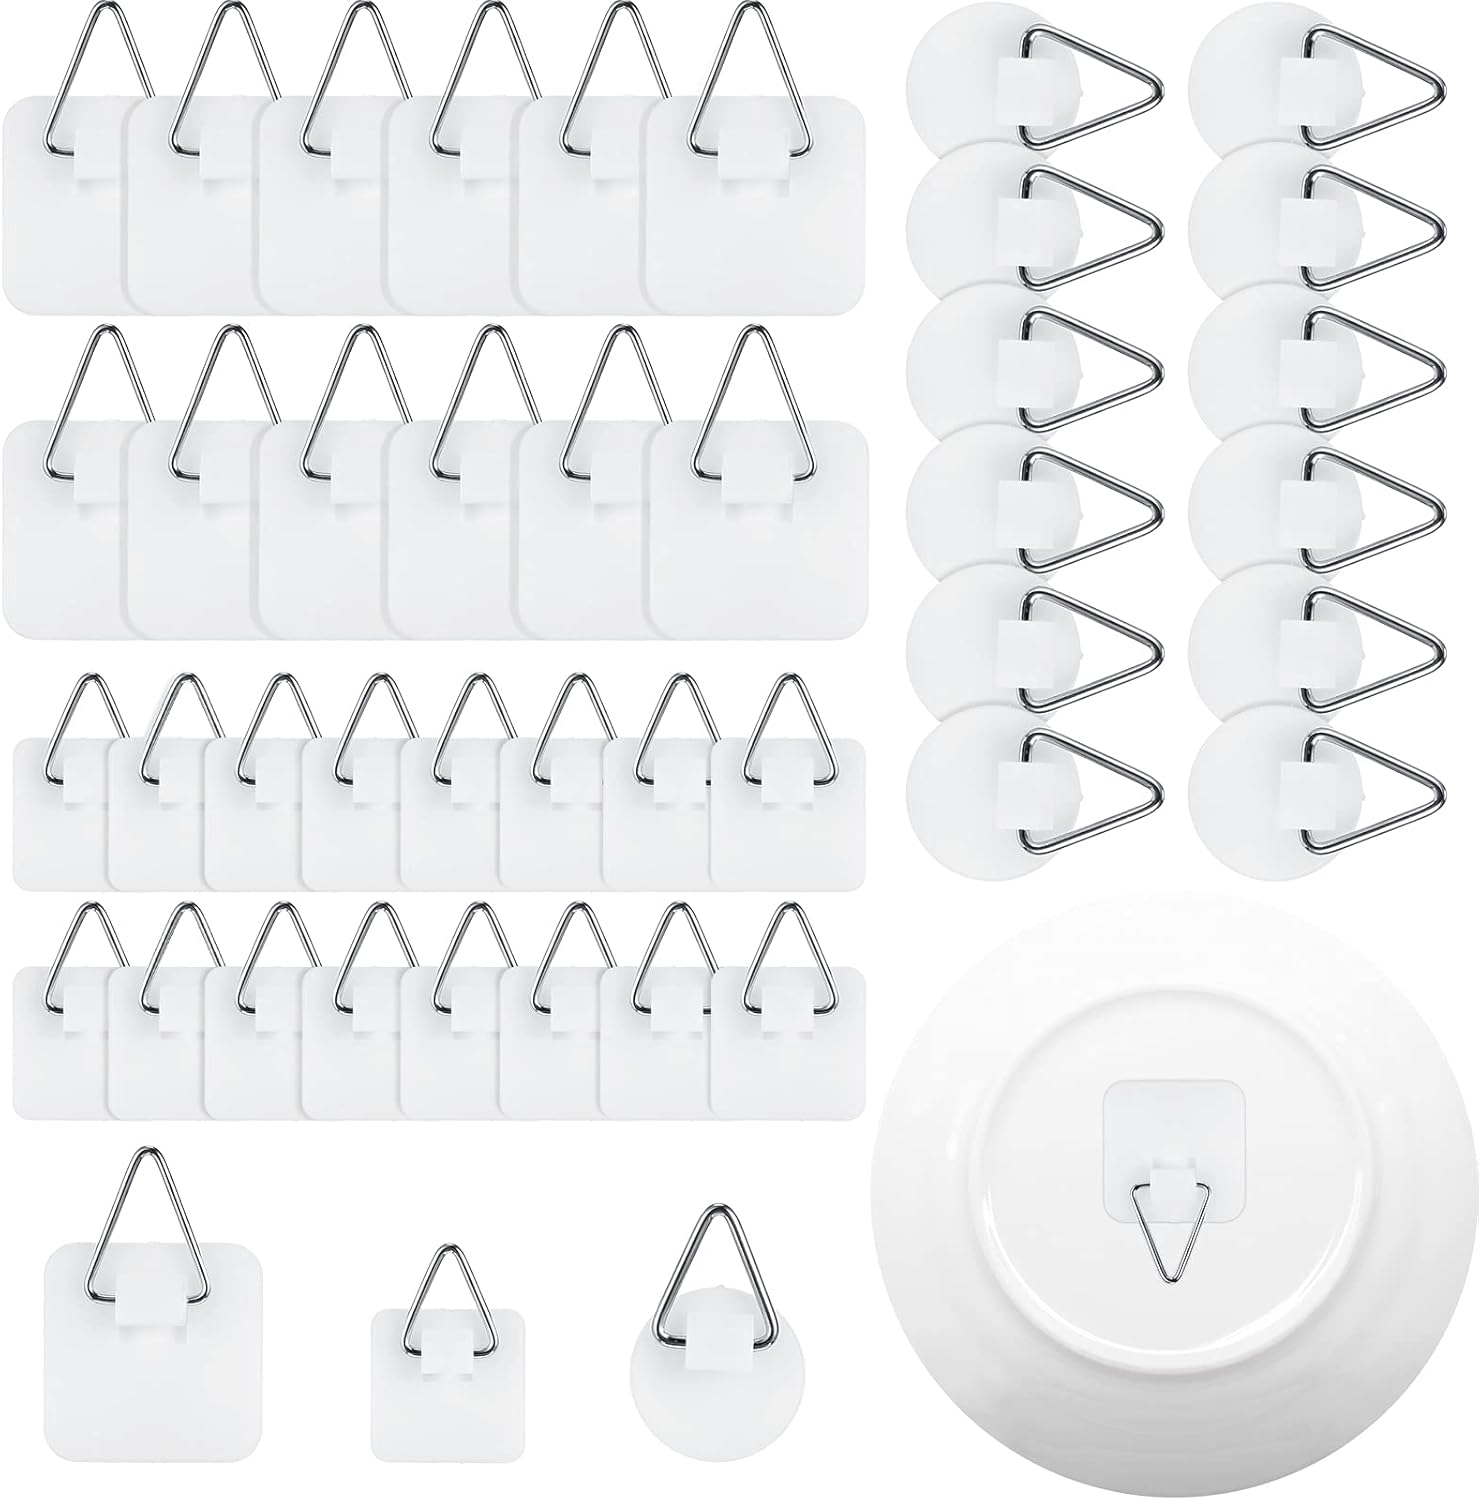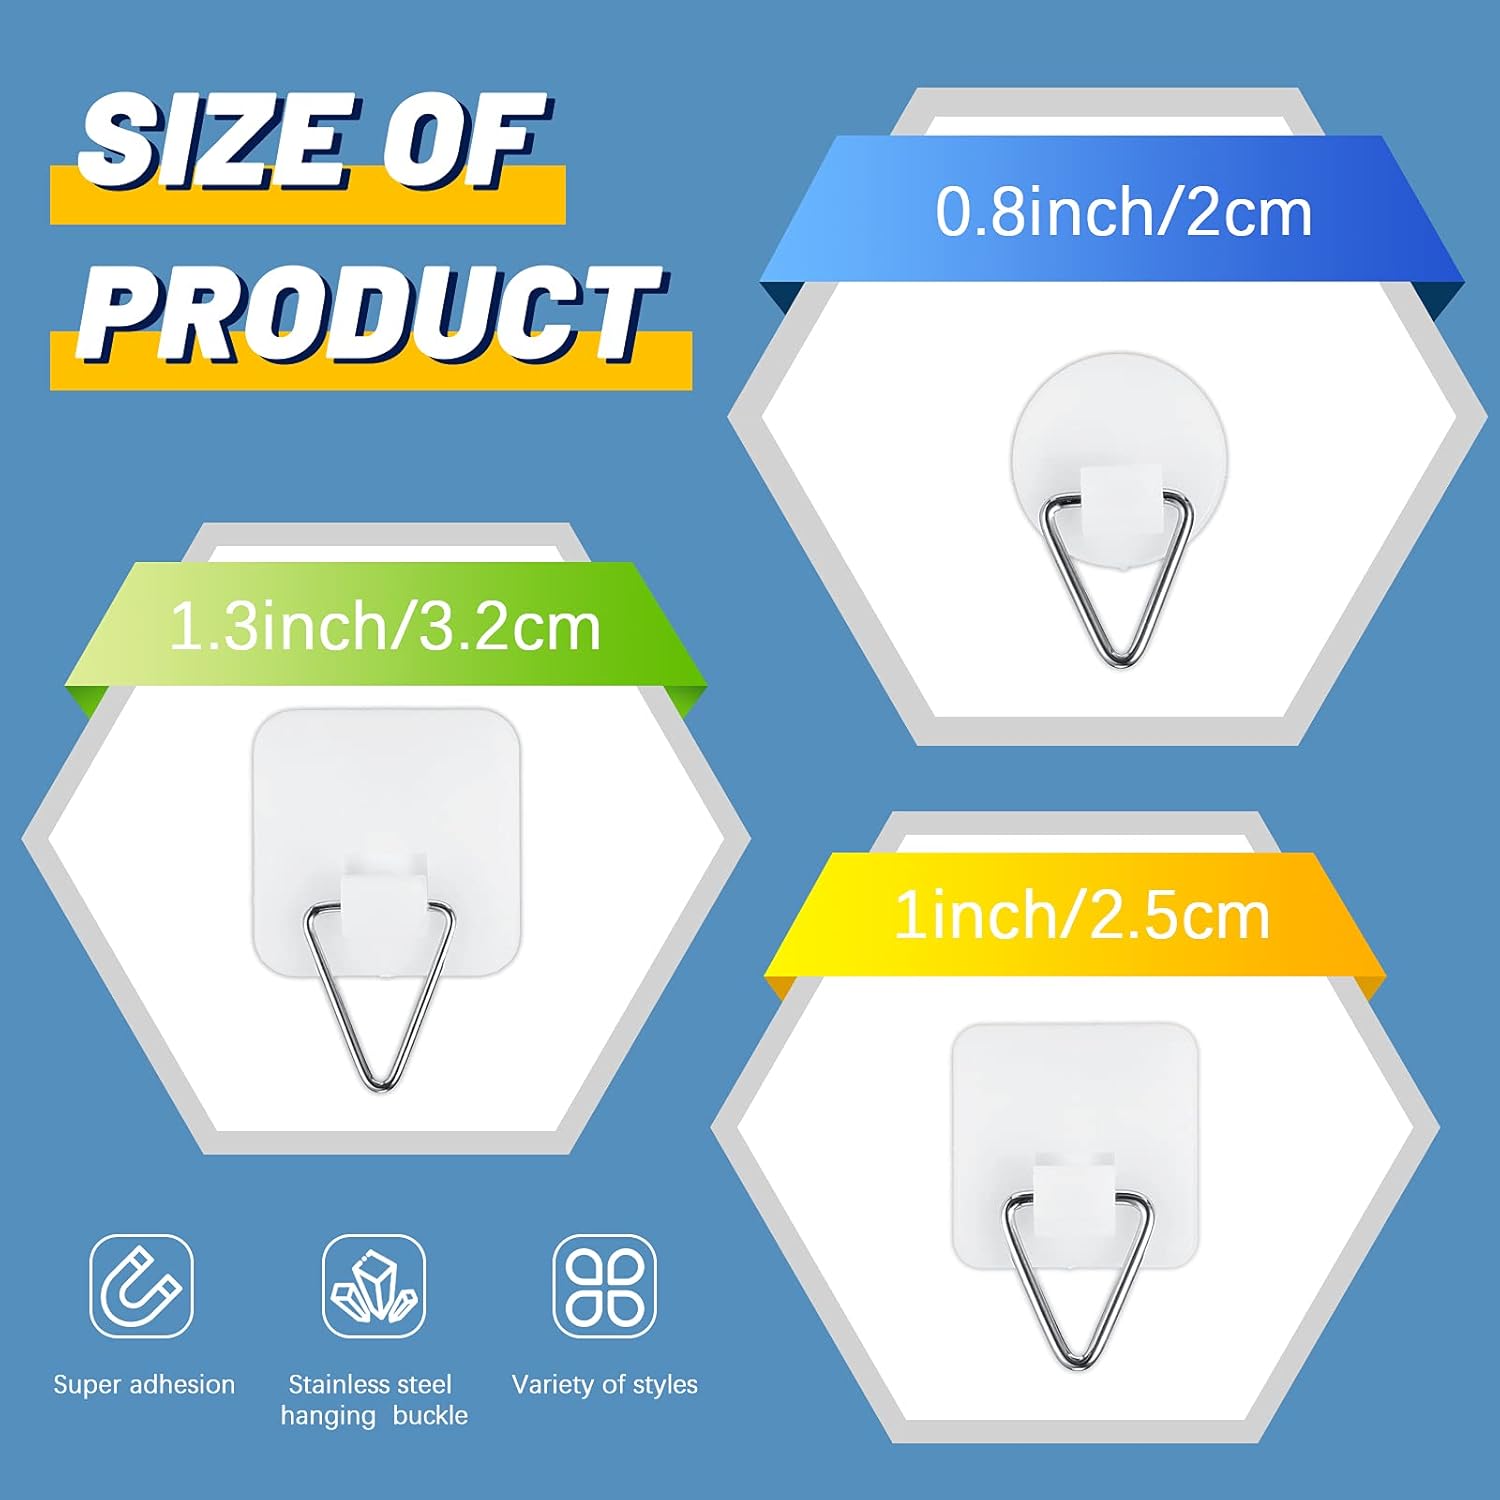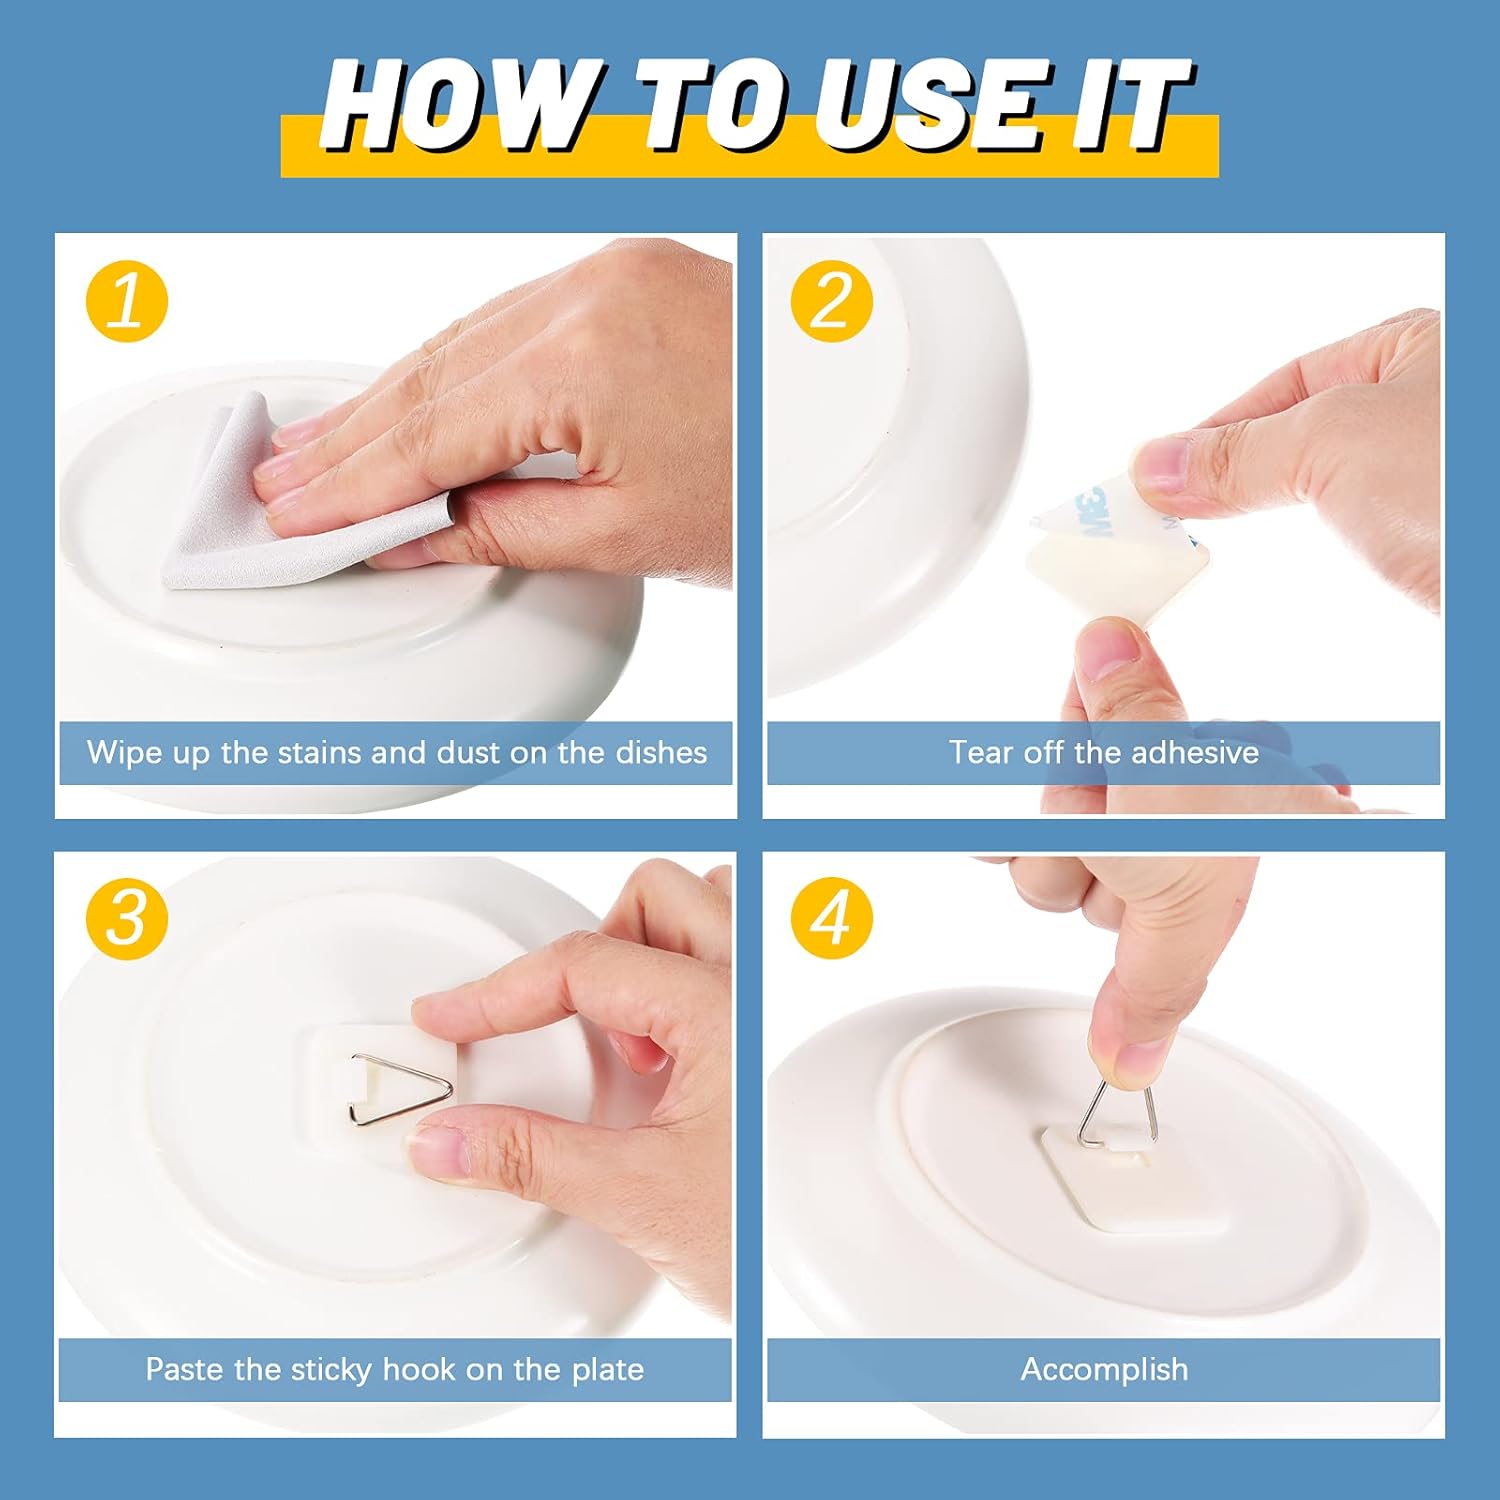
40 Pieces Invisible Adhesive Plate Hanger Round Vertical Plate Holder Self-Adhesive Wall Plate Hanger Self-Adhesive Wall Dishes Hook Rubber Plate Wall Hanger for Bathroom Kitchen Department Office
Category: Amazon Home
Features:  Joy of sharing: It is an ideal choice for you to send these delicate invisible plate wall hooks for you friends, family members, relatives, or other people,, which can clearly show your intimacy with can and express your friendliness to them.  Steps for usage: Before using the rubber plate hanger, please make sure the surface is clean as excessive dust can cause adhesive hook to fall, and then you can stick it into the walls, doors, and or other surface.  Specifications: Material: plastic Color: as pictures shown Size: Big adhesive plate hanger: approx. 3.2 x 3.2 cm/ 1.25 x 1.25 inch Round self-adhesive plate holder: approx. 2.5 x 2.5 cm/ 0.98 x 0.98 inch Small wall plate hanger: approx. 2 x 2 cm/ 0.78 x 0.78 inch  Package includes: 10 x Big adhesive plate hanger 10 x Small wall plate hanger 20 x Round self-adhesive plate holder  Note: Manual measurement, please allow slight errors on size. The color may exist slight difference due to different screen display.
Features: You will get: you will receive 30 pieces of invisible adhesive plate hangers including 10 pieces of big invisible triangle hooks, 10 pieces of small invisible plate hangers, and 20 pieces of round wall plate hangers, and enough quantities are enough for you to meet your various applying demands | Serviceable material: these vertical plate holders are made of plastic, which is wear resistant, lightweight, safe, reusable, and not easy to deform or break, and features exquisite craftsmanship, can support you for a long service time | Strong self-adhesive feature: this vertical wall dish hook adopts adhesive features, which can be firmly fixed on the wall or other smooth surfaces, and not easy to fall off, can bring you much convenience and can bring you nice visual enjoyment | Wide applications: you can use our invisible adhesive plate hanger in most places, such as bathroom, kitchen, office, living room, or other places, and you can stick it into the wall, refrigerator, door, or flat surface, and so on, which can be a nice housework accessory for you | Suitable sizes: each style of invisible adhesive hanger is designed in different sizes, the big adhesive plate hanger is about 3.2 x 3.2 cm/ 1.25 x 1.25 inch, the round self-adhesive plate holder is about 2.5 x 2.5 cm/ 0.98 x 0.98 inch, and the small wall plate hanger is about 2 x 2 cm/ 0.78 x 0.78 inch, which is appropriate for you to use